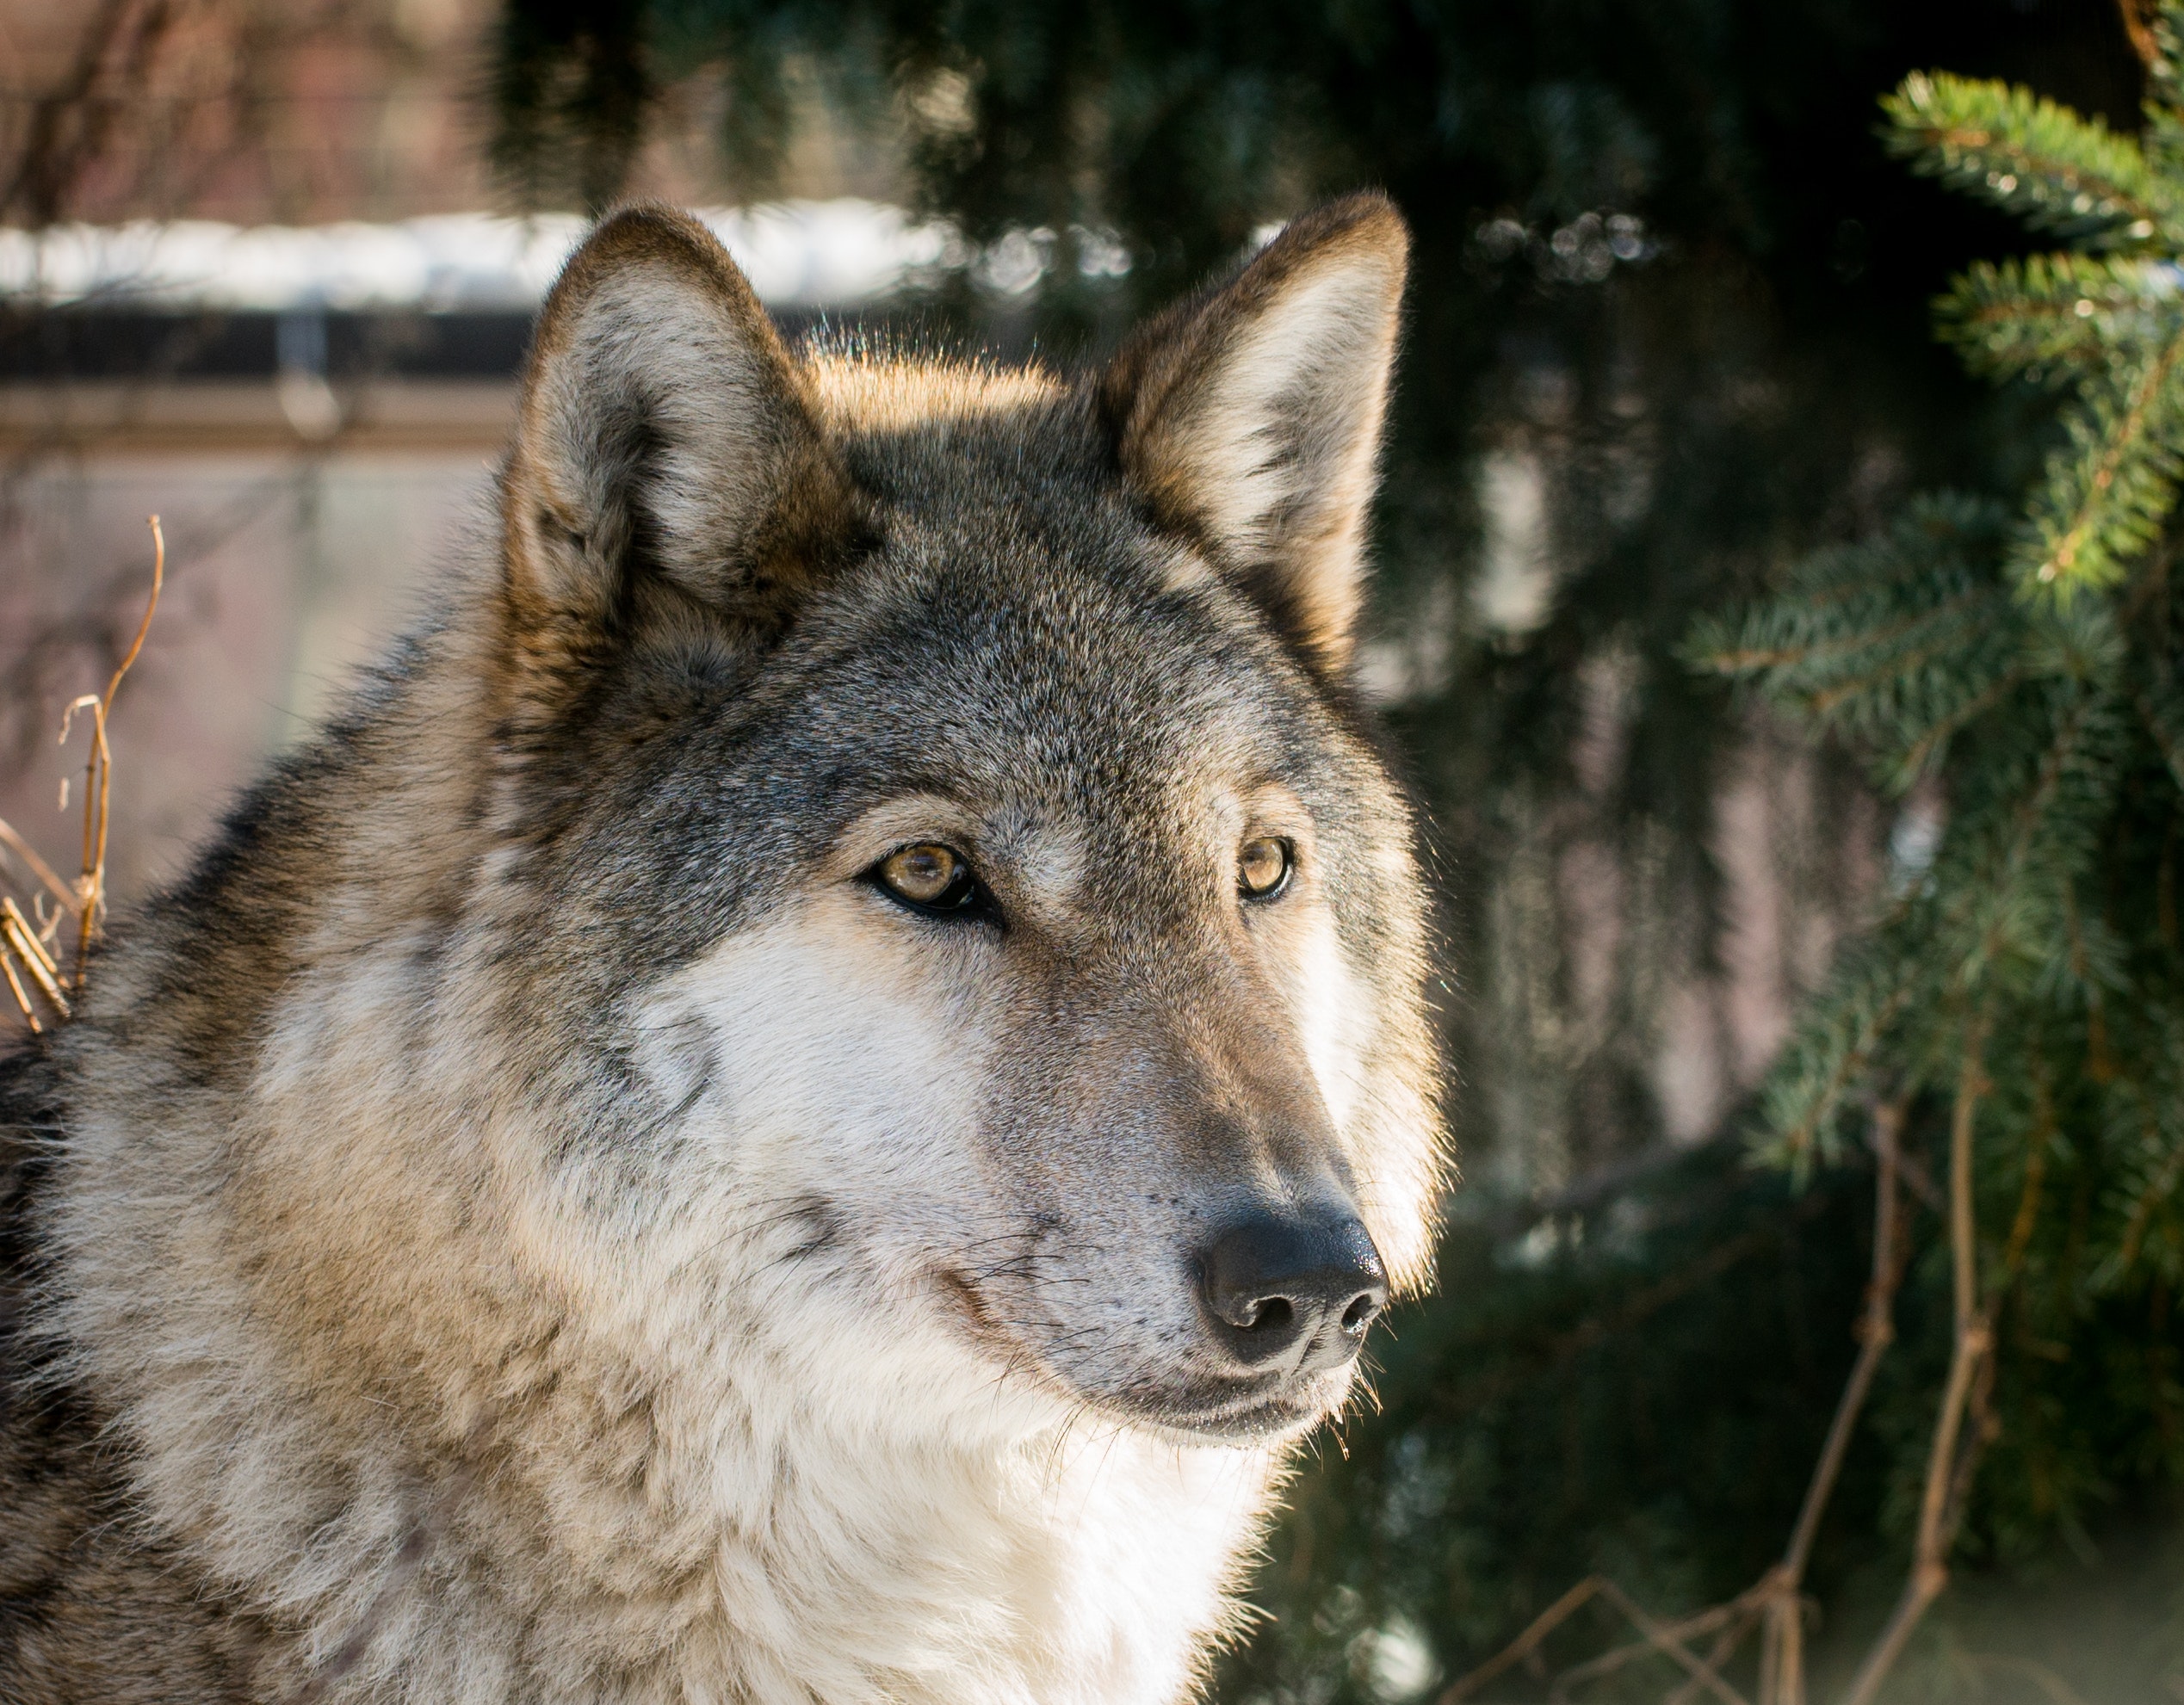
mammal, vertebrate, canidae, czechoslovakian wolfdog, wolf, dog, canis, saarloos wolfdog, canis lupus tundrarum, wolfdog, wildlife, carnivore, kunming wolfdog, tamaskan dog, native american indian dog, west siberian laika, dog breed, northern inuit dog, greenland dog, seppala siberian sleddog, snout, red wolf, shikoku, east siberian laika, canadian eskimo dog, coyote, Sulimov dog, norwegian elkhound, siberian husky, fur, utonagan, zoo